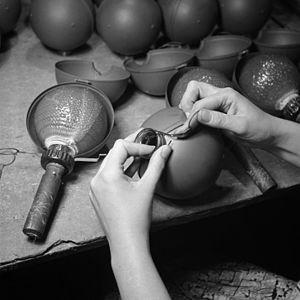
Une grenade à main est un petit engin explosif tenu en main et destiné à être lancé, pour ensuite exploser après un court laps de temps.
La sticky bomb est une grenade britannique atypique utilisée pendant la Seconde Guerre mondiale.